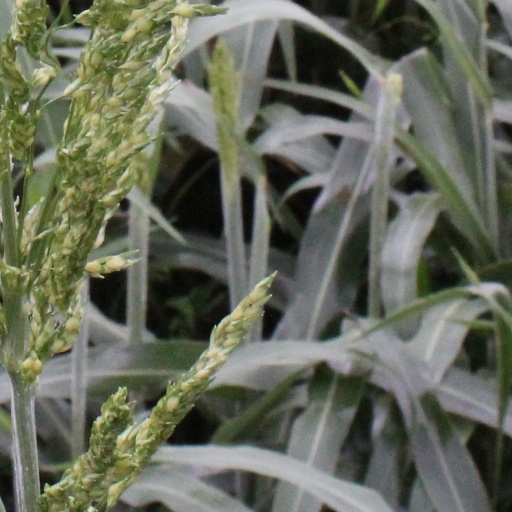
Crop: sorghum